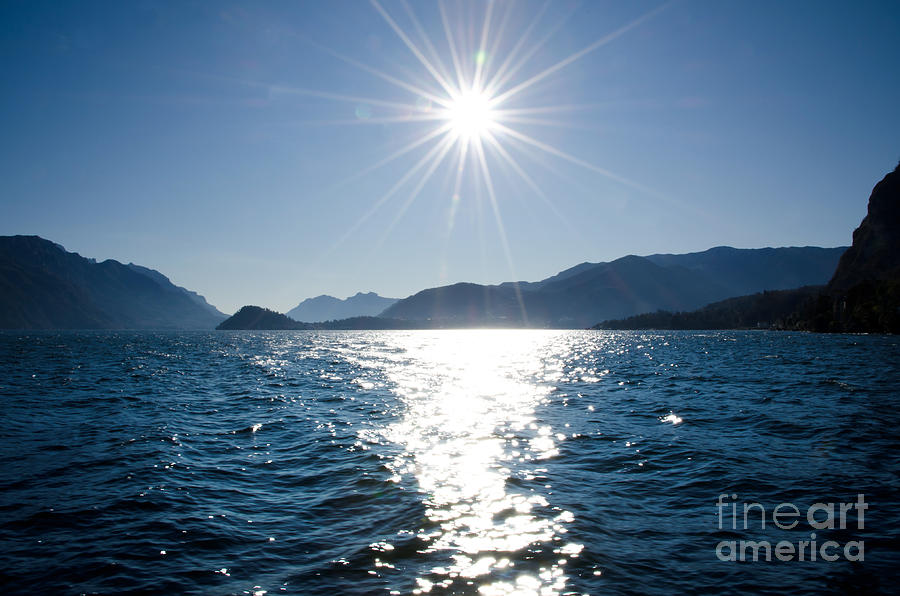
Weather: sun or clear